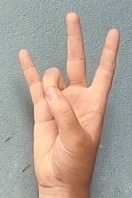
ASL sign: 7